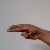
The image shows a hand gesture representing the letter 'H' in Indian Sign Language.